Yanagi Narayoshi

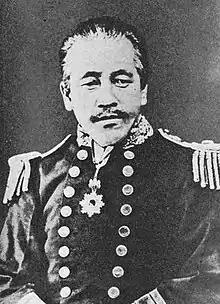

Yanagi Narayoshi (October 8, 1832 – January 15, 1891) was a Japanese mathematician, hydrographer, politician, and Imperial Japanese Navy officer.